Engey

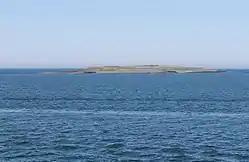
Engey, pictured in June 2012

Engey is the second largest island of the Kollafjörður (Faxa Bay) fjord in western Iceland. Located north of the capital Reykjavík, the uninhabited island is in length and around in width. To the northern end of the island, a lighthouse, first built in 1902, is located. The lighthouse was damaged and later restored in 1937. The name is composed of "-ey", meaning small island, & -eng, meaning meadow or uncut grasland.